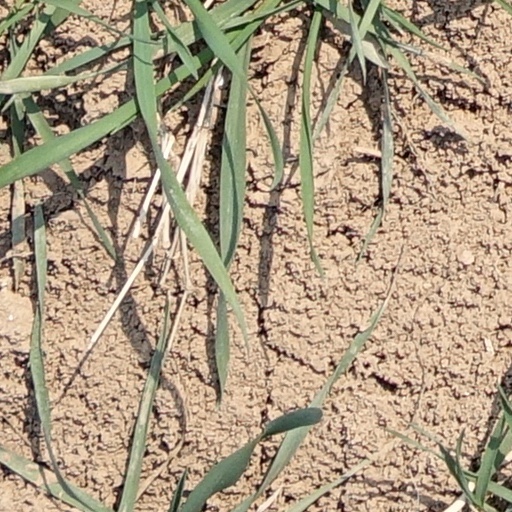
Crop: wheat